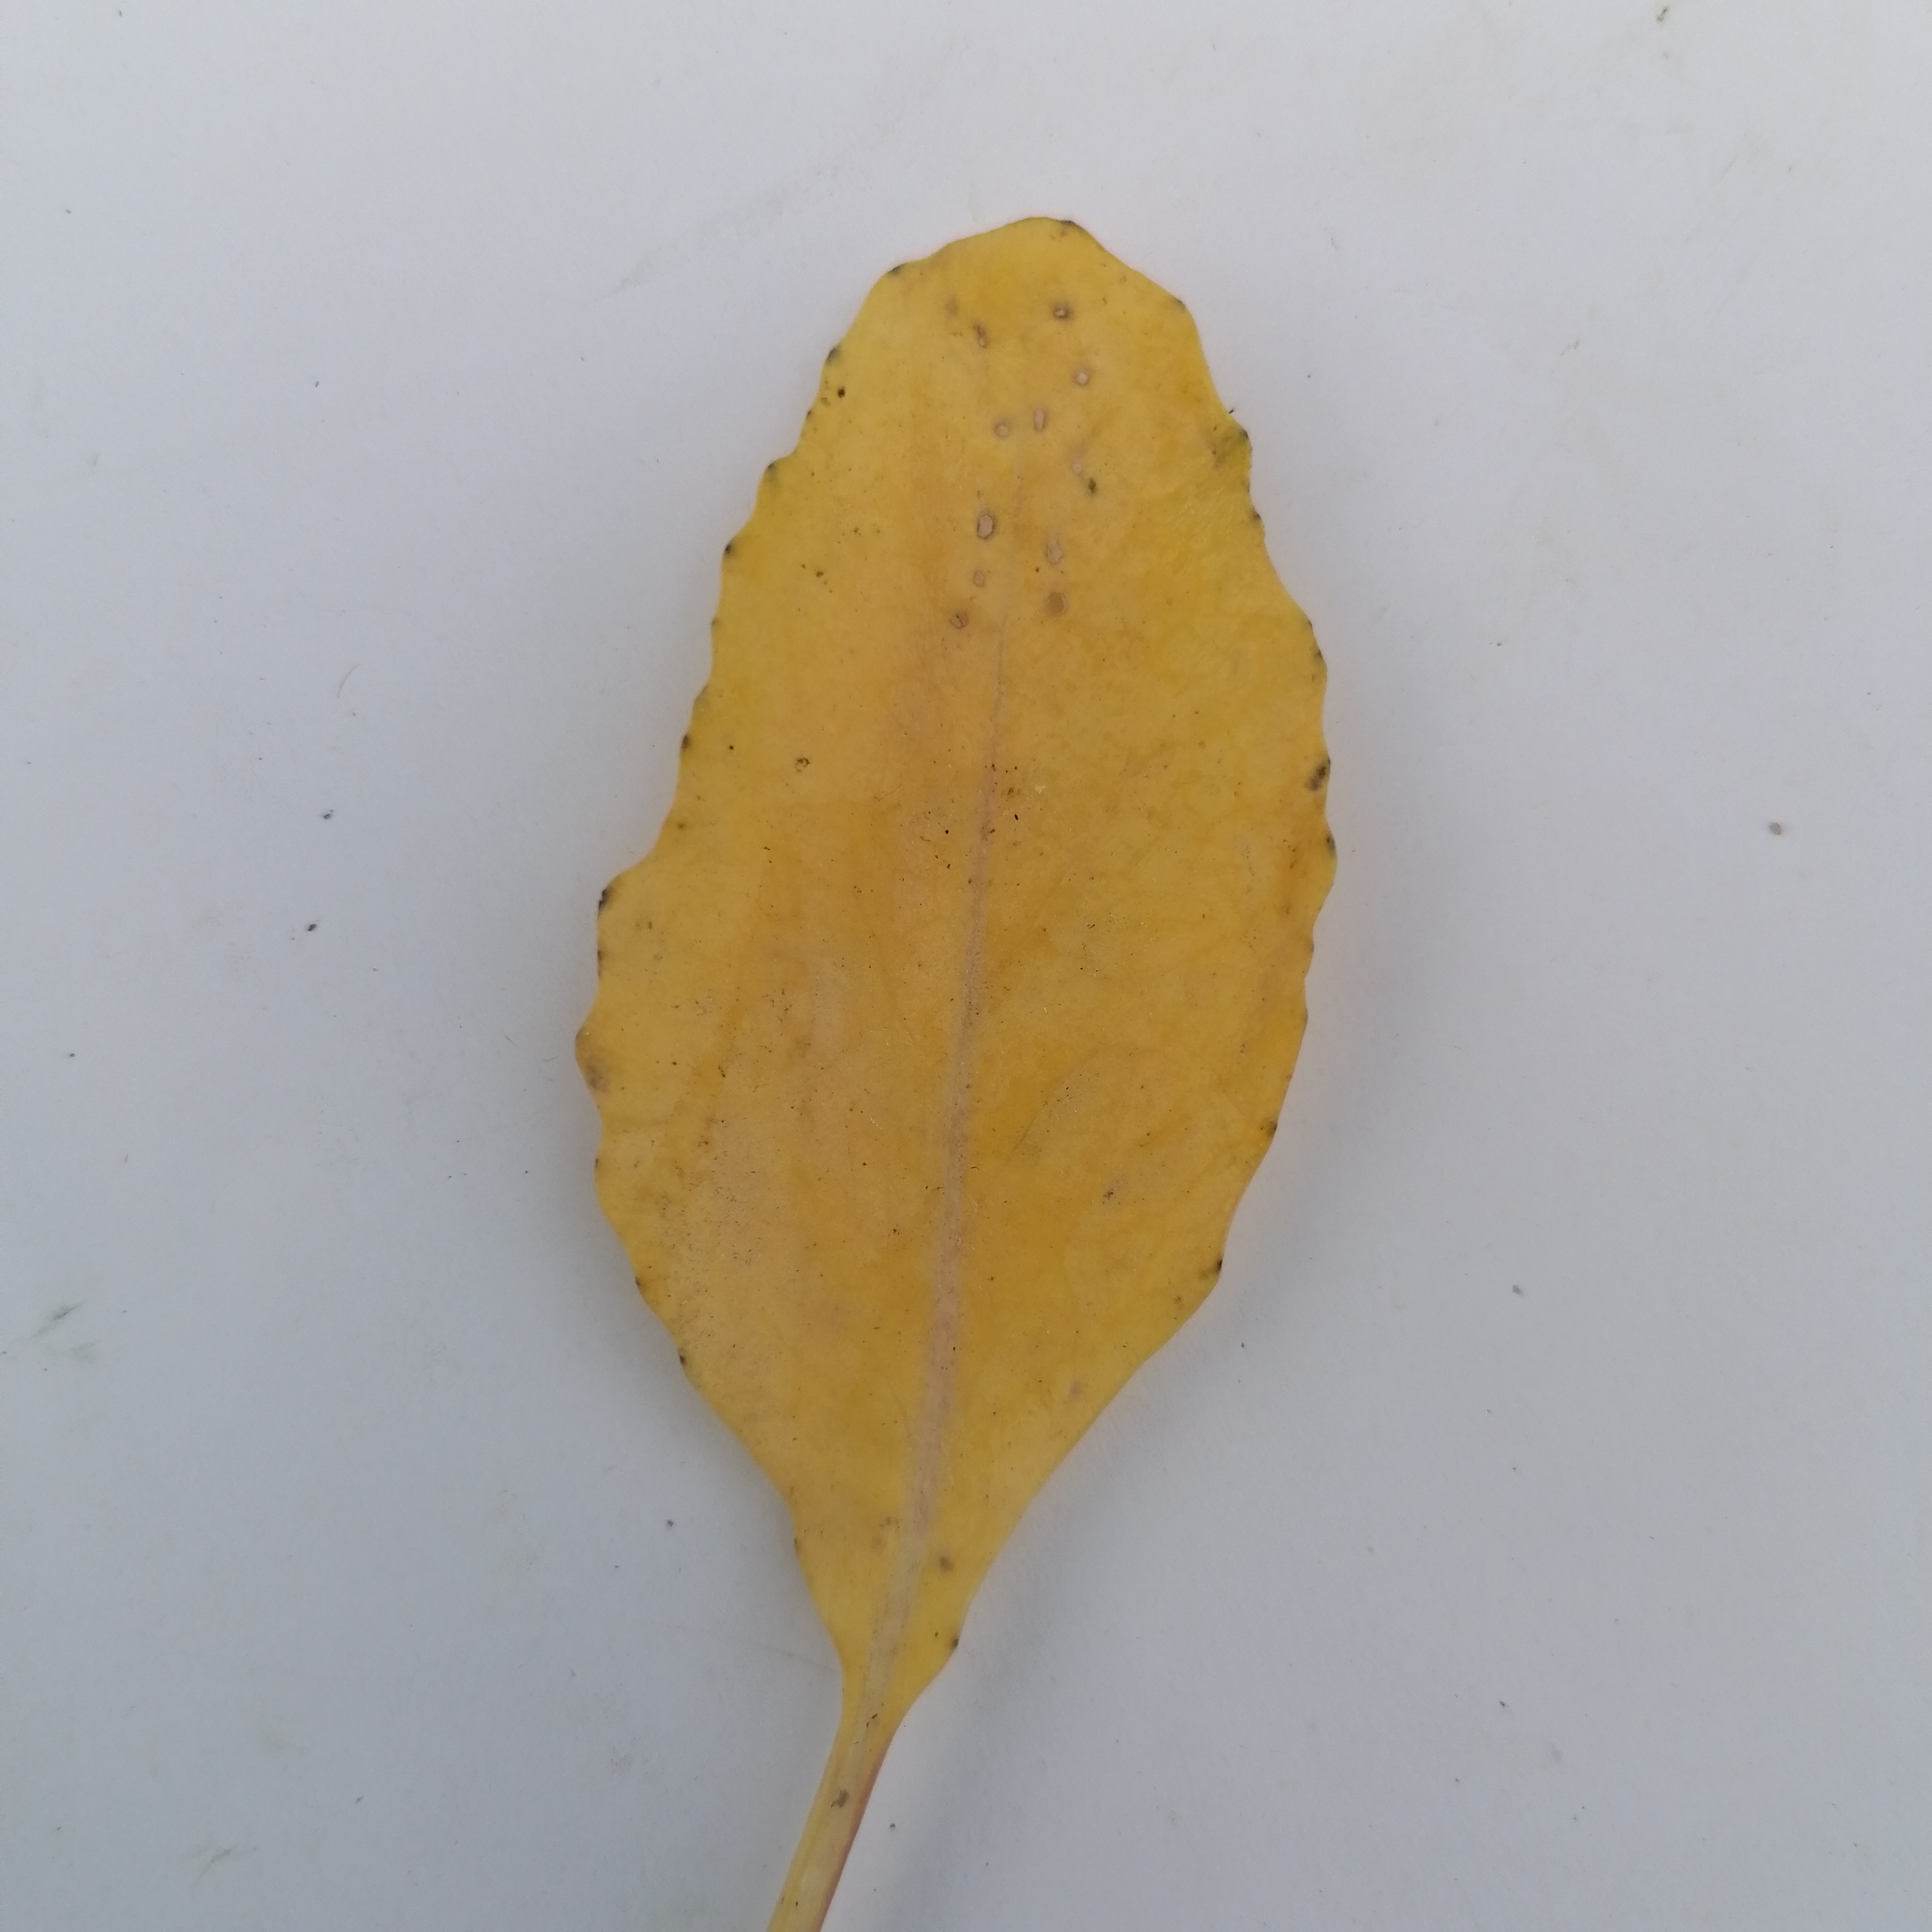
Label: Black Rot